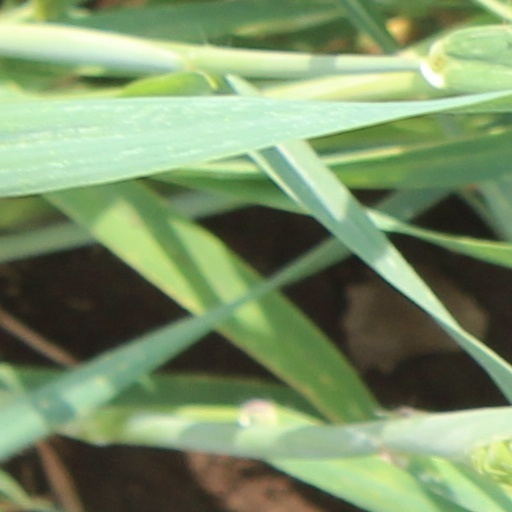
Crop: wheat